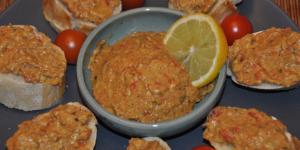
pate de aguacate con garbanzos